Jerzy Kaźmirkiewicz

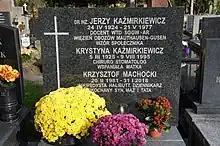
Jerzy Kaźmirkiewicz’s tombstone.

Liberated in 1945, they returned to Pułtusk, where Jerzy recreated the scouting troop in the school, now headed by his father. After his matura exam, he graduated from the Warsaw-based Main School of Agriculture and started his university career there. With the grade of docent he became the head of the Faculty of Wood Technology (WTD). One of the most notable specialists in technology of wood processing, he authored numerous works on the topic. He also became a co-founder of several wood processing plants in Poland and Yugoslavia. Apart from his university career, he was an active member of the ZBoWiD veterans organization and initiator of the construction of several neighbourhoods in the city of Warsaw financed by the university workers. He died of a stroke on 21 May 1977 and is buried at the Powązki Cemetery.